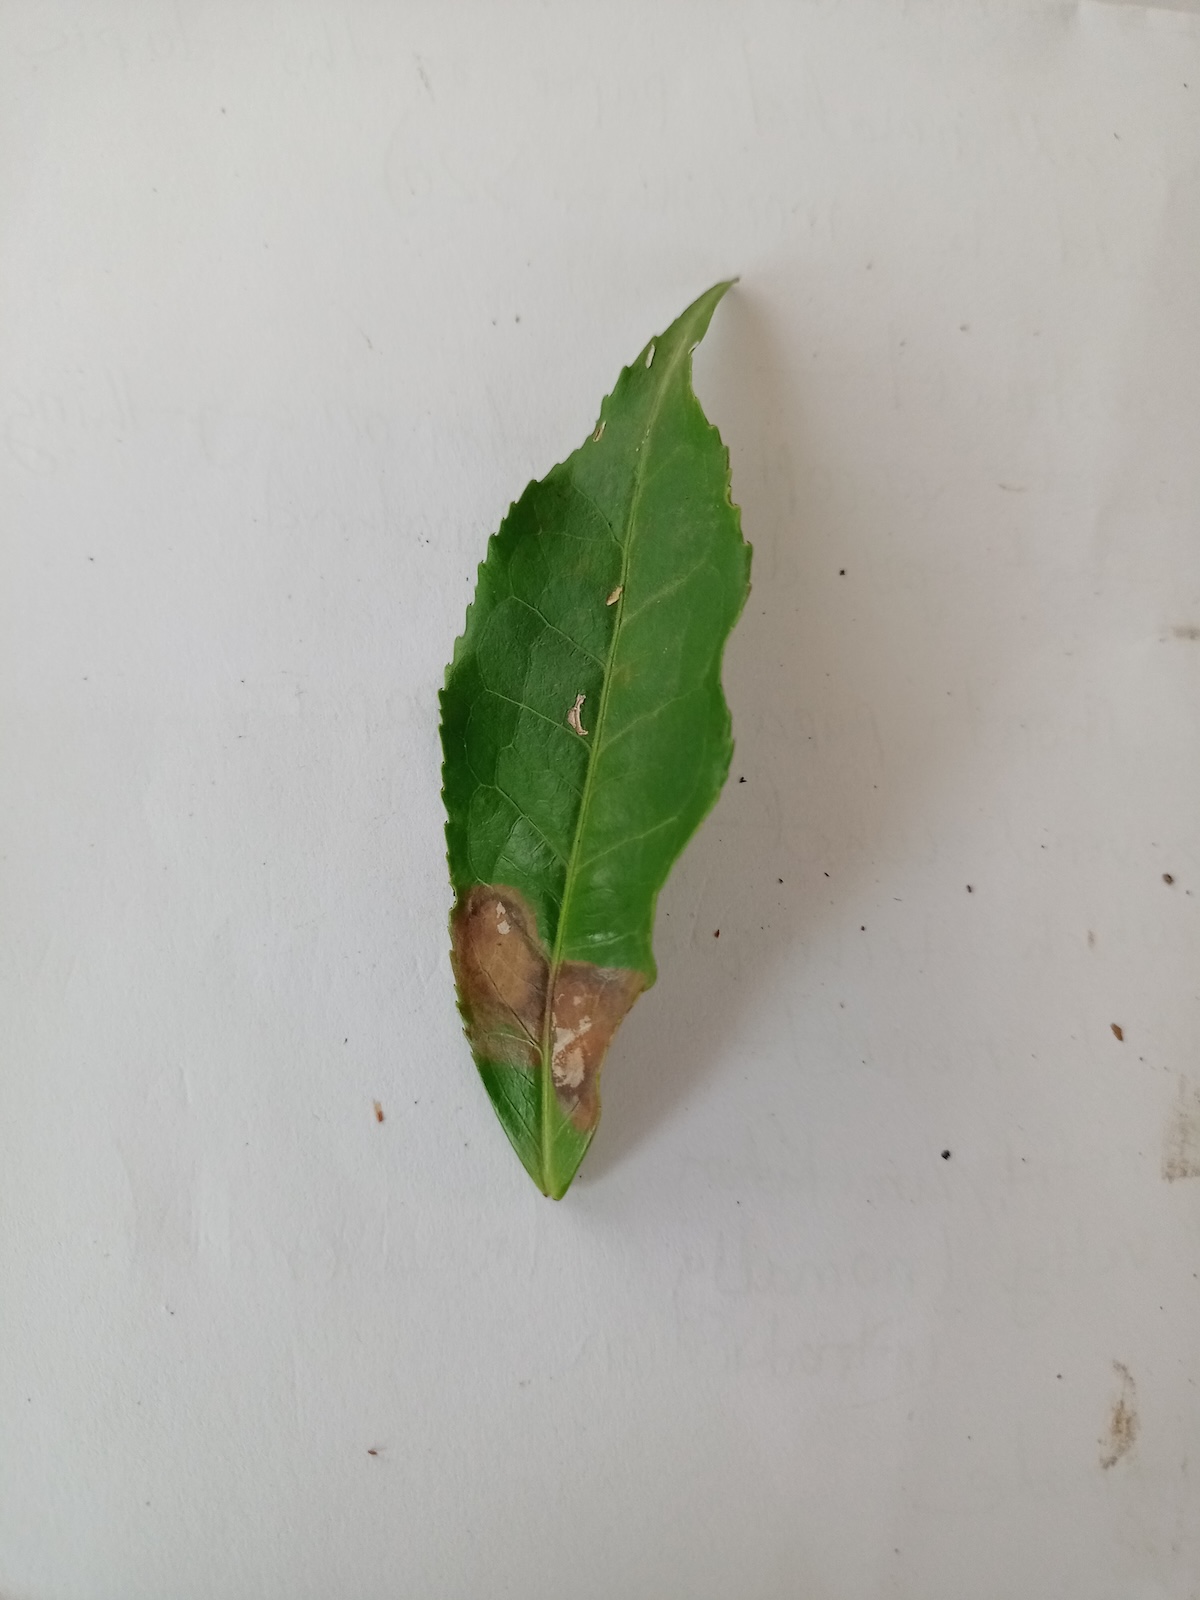
Label: Gray Blight